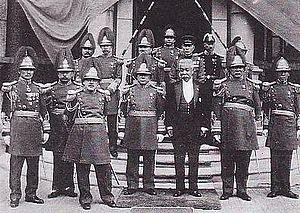
L'armée impériale du Mandchoukouo est la force terrestre de l'empire du Mandchoukouo, contrôlé par le Japon, active de 1932 à 1945. Armée considérée comme illégitime et imposée par nombre de Chinois, elle est victime de nombreuses désertions et révoltes de ses troupes.